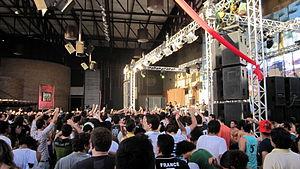
Skazi est un groupe israélien de psychédélique, fondé par Asher Swissa en 1998. Son premier album, Animal, est sorti en 2000.